Jens Stoltenberg

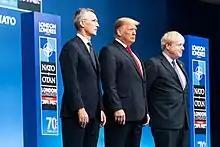
Stoltenberg at a NATO Plenary Session with US President Donald Trump and UK Prime Minister Boris Johnson in December 2019

In April 2019, Stoltenberg warned in a joint session of the U.S. Congress of the threat posed by Russia. In May 2019, Stoltenberg hailed Turkey's contribution to NATO. He said: "Turkey joined the Alliance in 1952, and it continues to be a highly valued member of our family of nations. As secretary-general, I greatly appreciate all that Turkey does for our Alliance."